Chord substitution

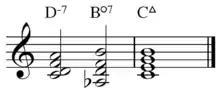
vii as dominant substituteFile:Diminished seventh chord substitution.mid

The diminished triad can be used to substitute for the dominant seventh chord. In major scales, a diminished triad occurs only on the seventh scale degree. For instance, in the key of C, this is a B diminished triad (B, D, F). Since the triad is built on the seventh scale degree, it is also called the "leading-tone triad". This chord has a dominant function. Unlike the dominant triad or dominant seventh, the leading-tone triad functions as a prolongational chord rather than a structural chord since the strong root motion by fifth is absent.